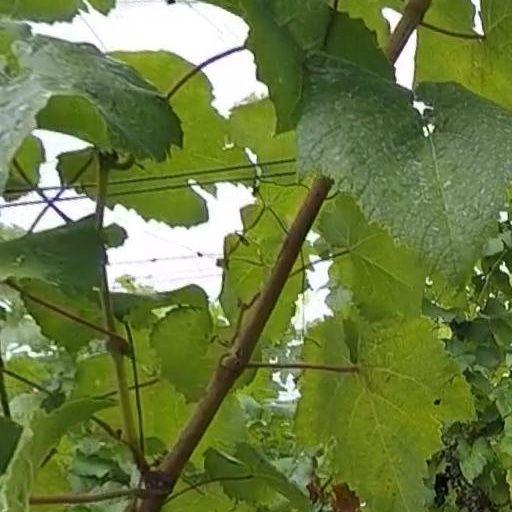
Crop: grape